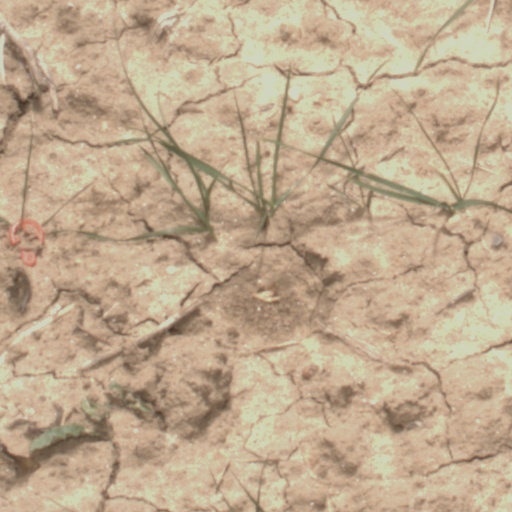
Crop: wheat